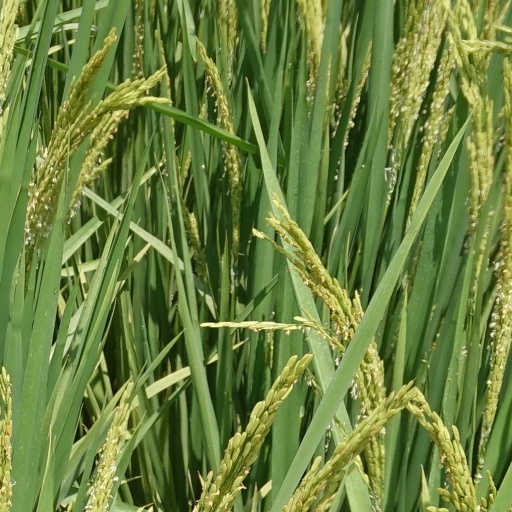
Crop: rice